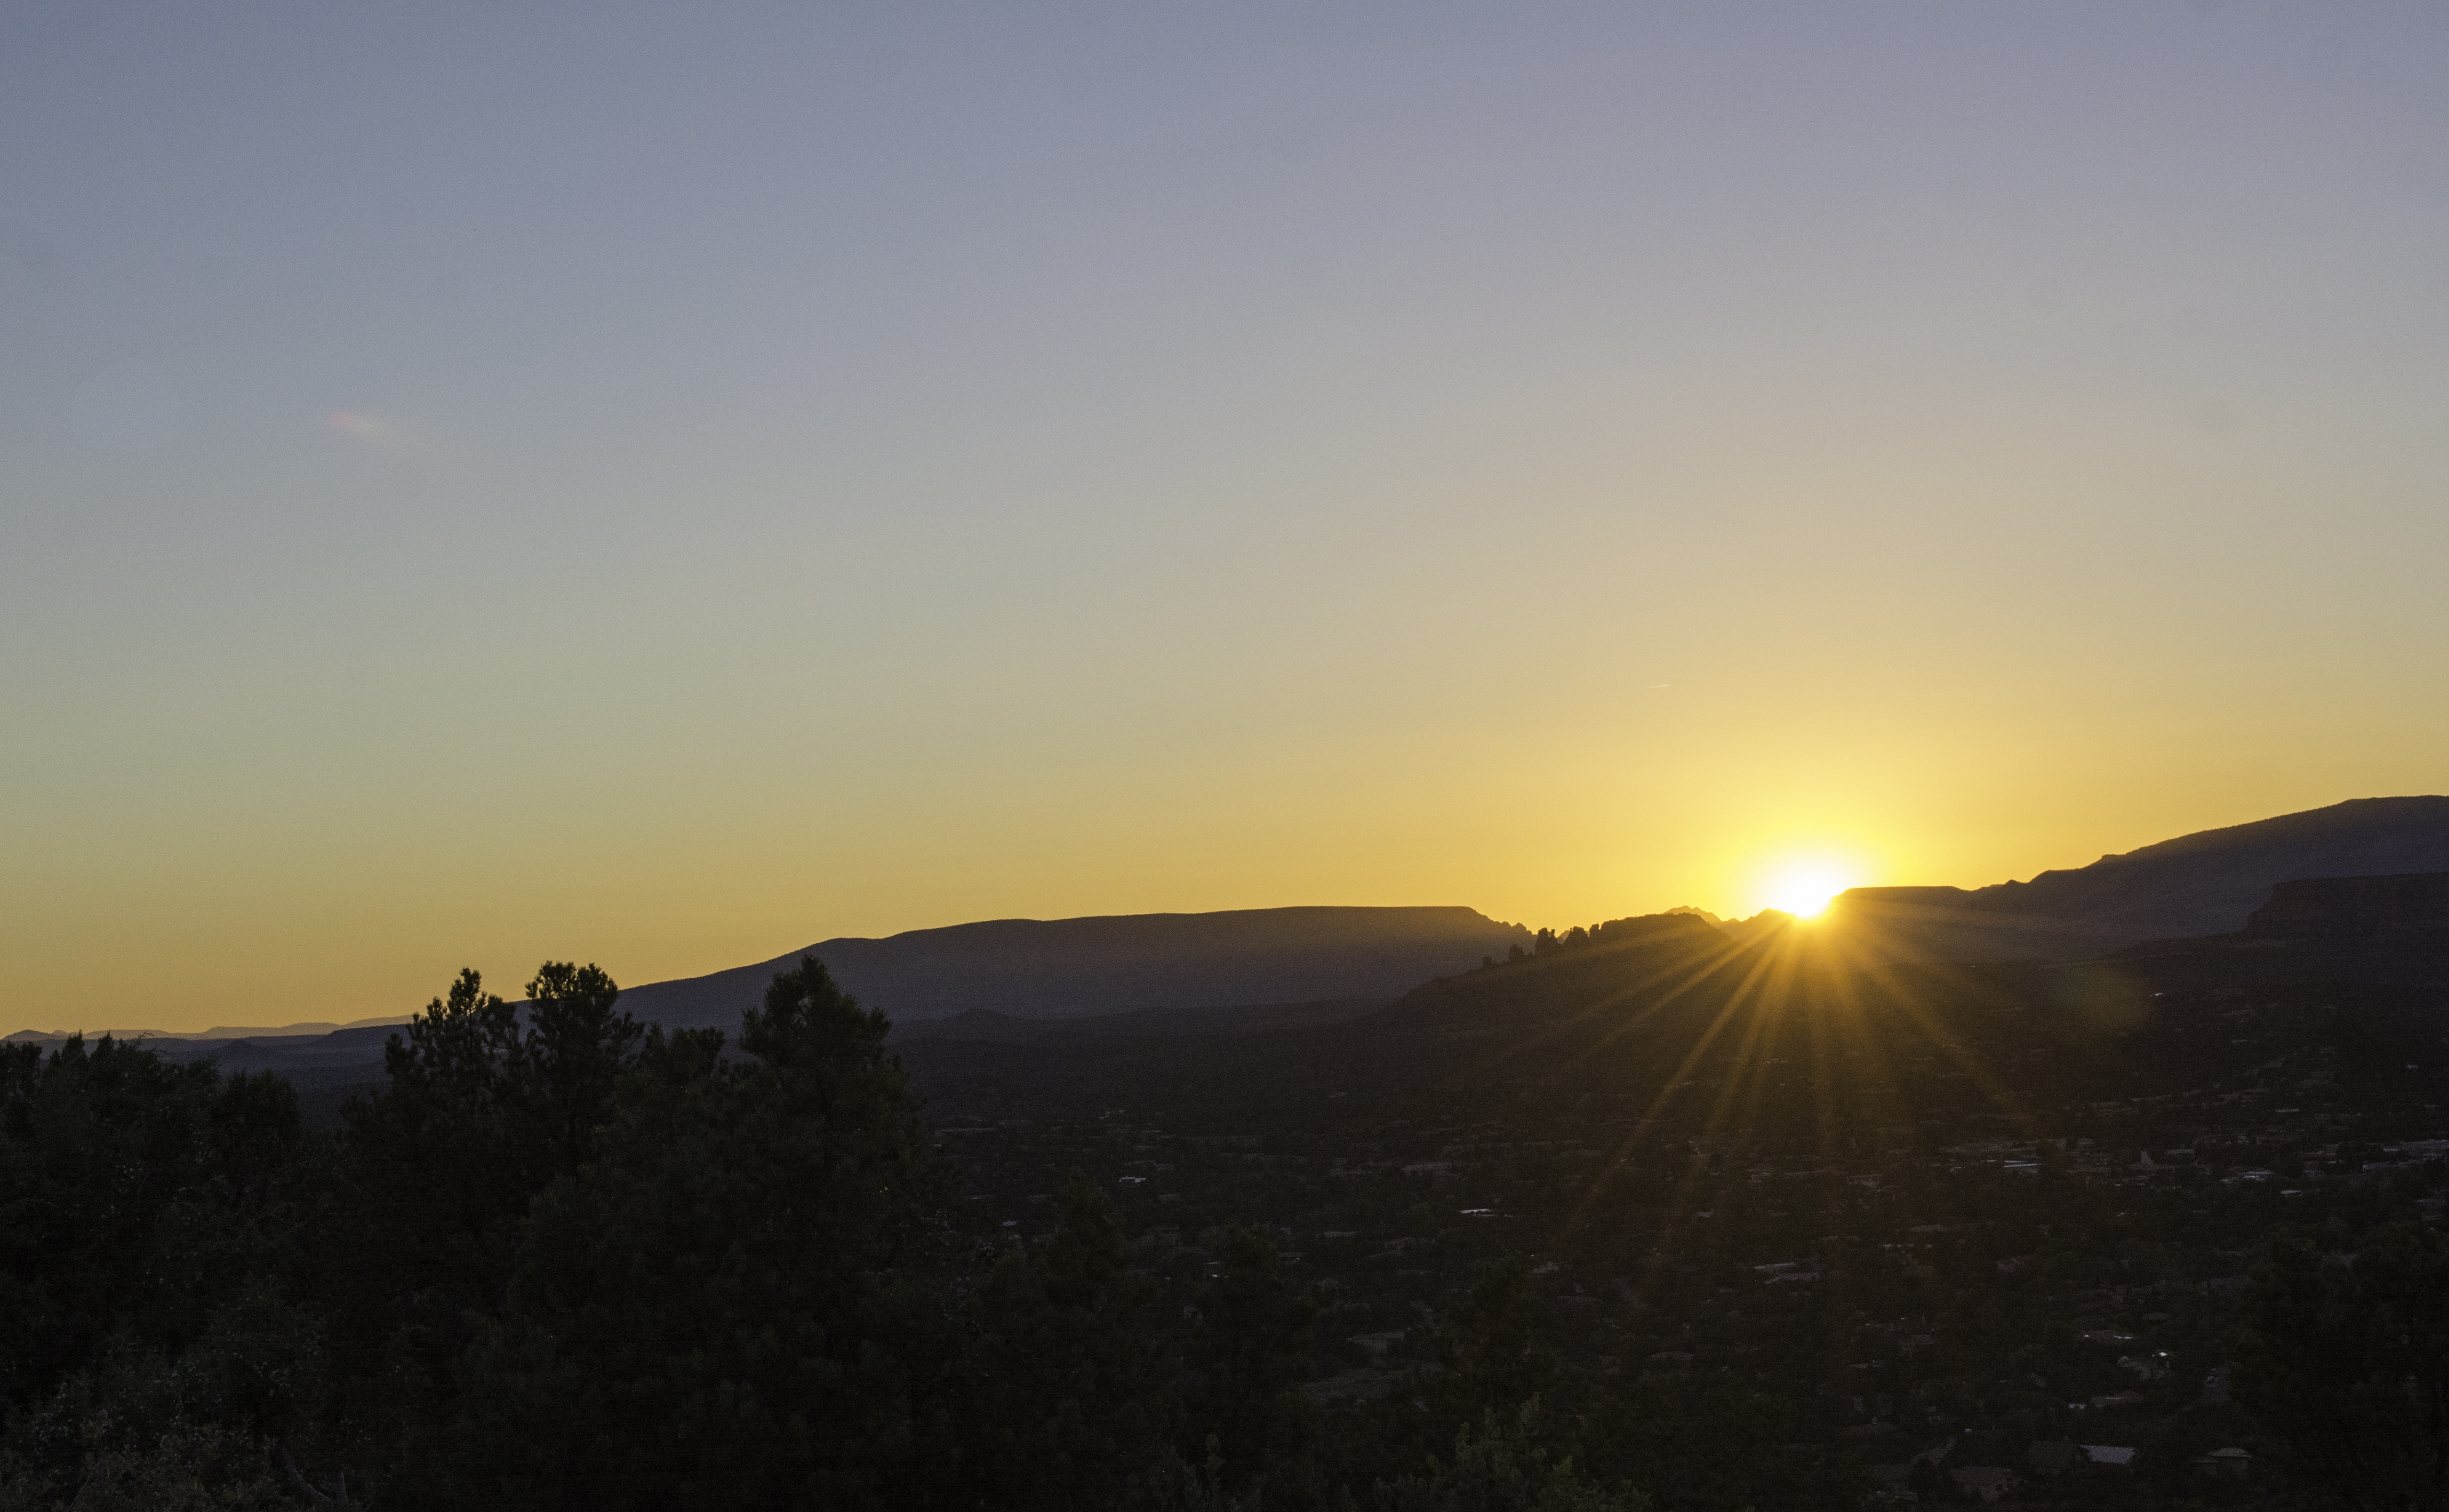
horizon, mountain, sun, sunrise, sunset, field, sunlight, morning, hill, dawn, dusk, evening, plain, palmtrees, plateau, wigwam, palmsprings, wigwammotel, sedona, afterglow, atmospheric phenomenon, mountainous landforms